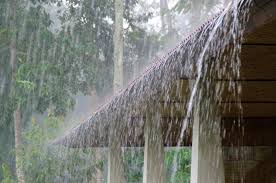
Weather: rain or strom